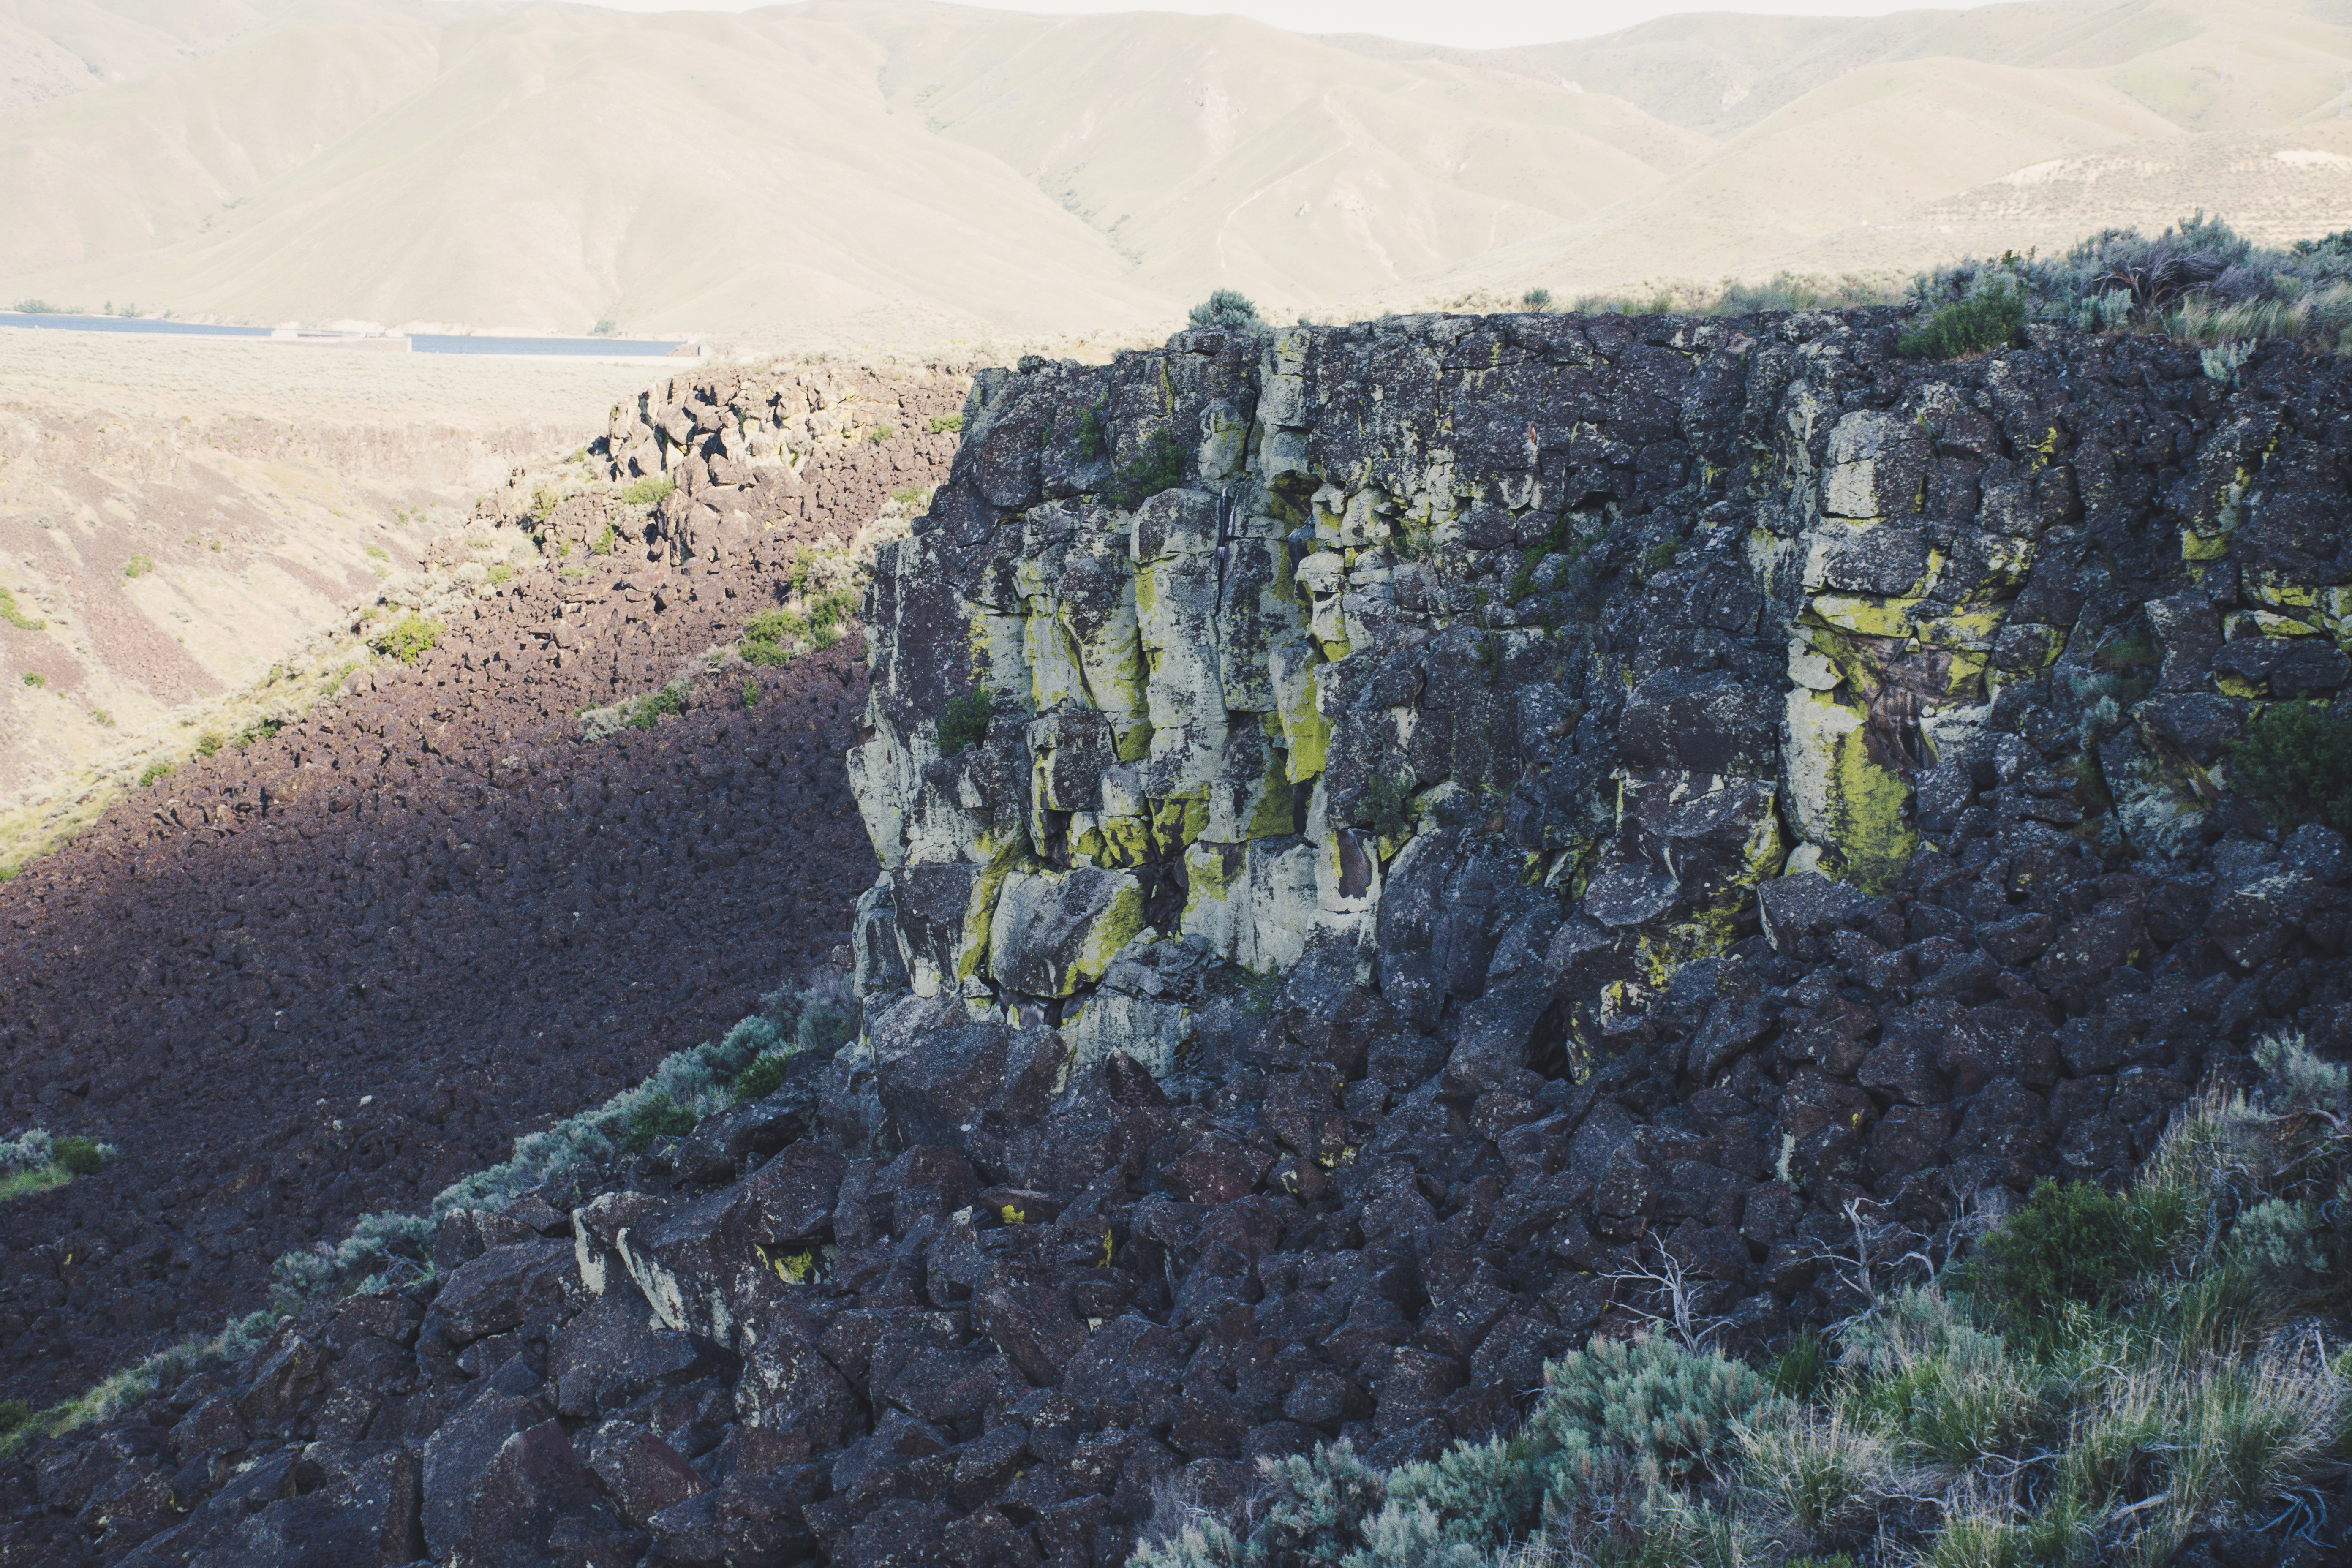
wall, rock, cliff, outcrop, escarpment, geology, tree, terrain, geological phenomenon, mountain, formation, hill, bedrock, landscape, plant, hill station, klippe, fault, national park, ridge